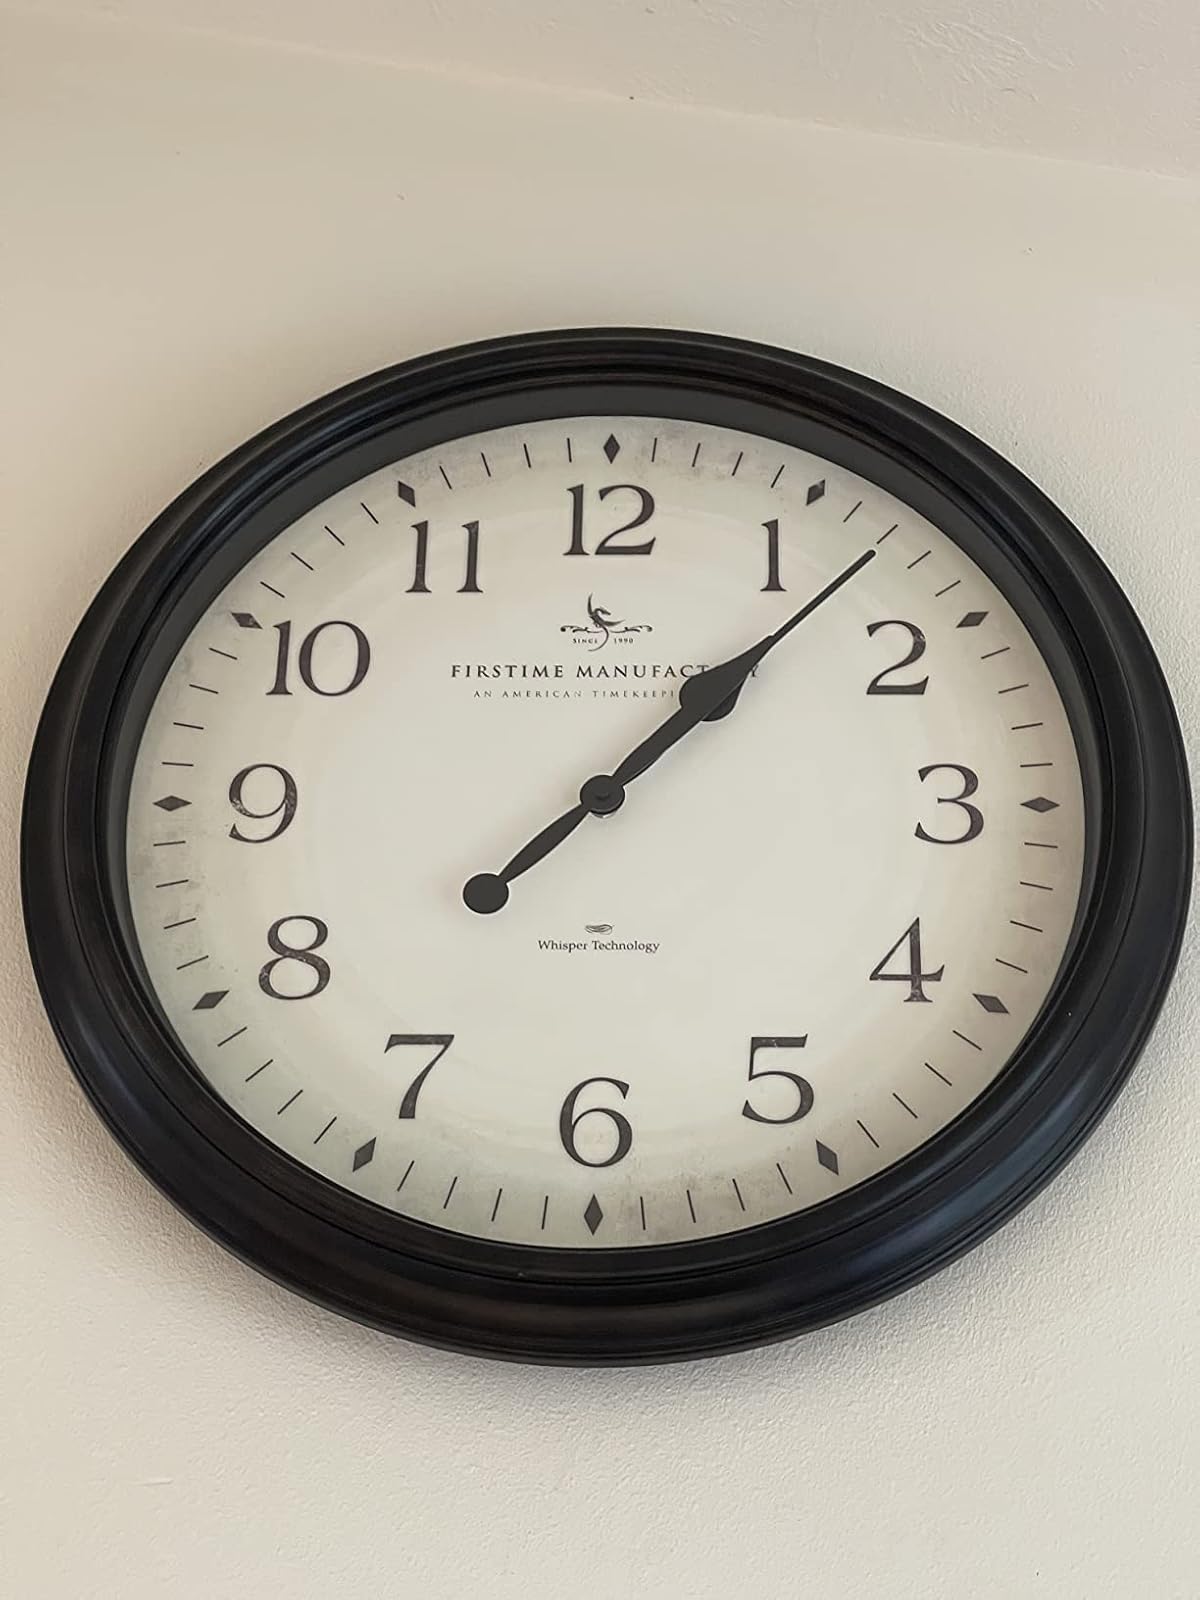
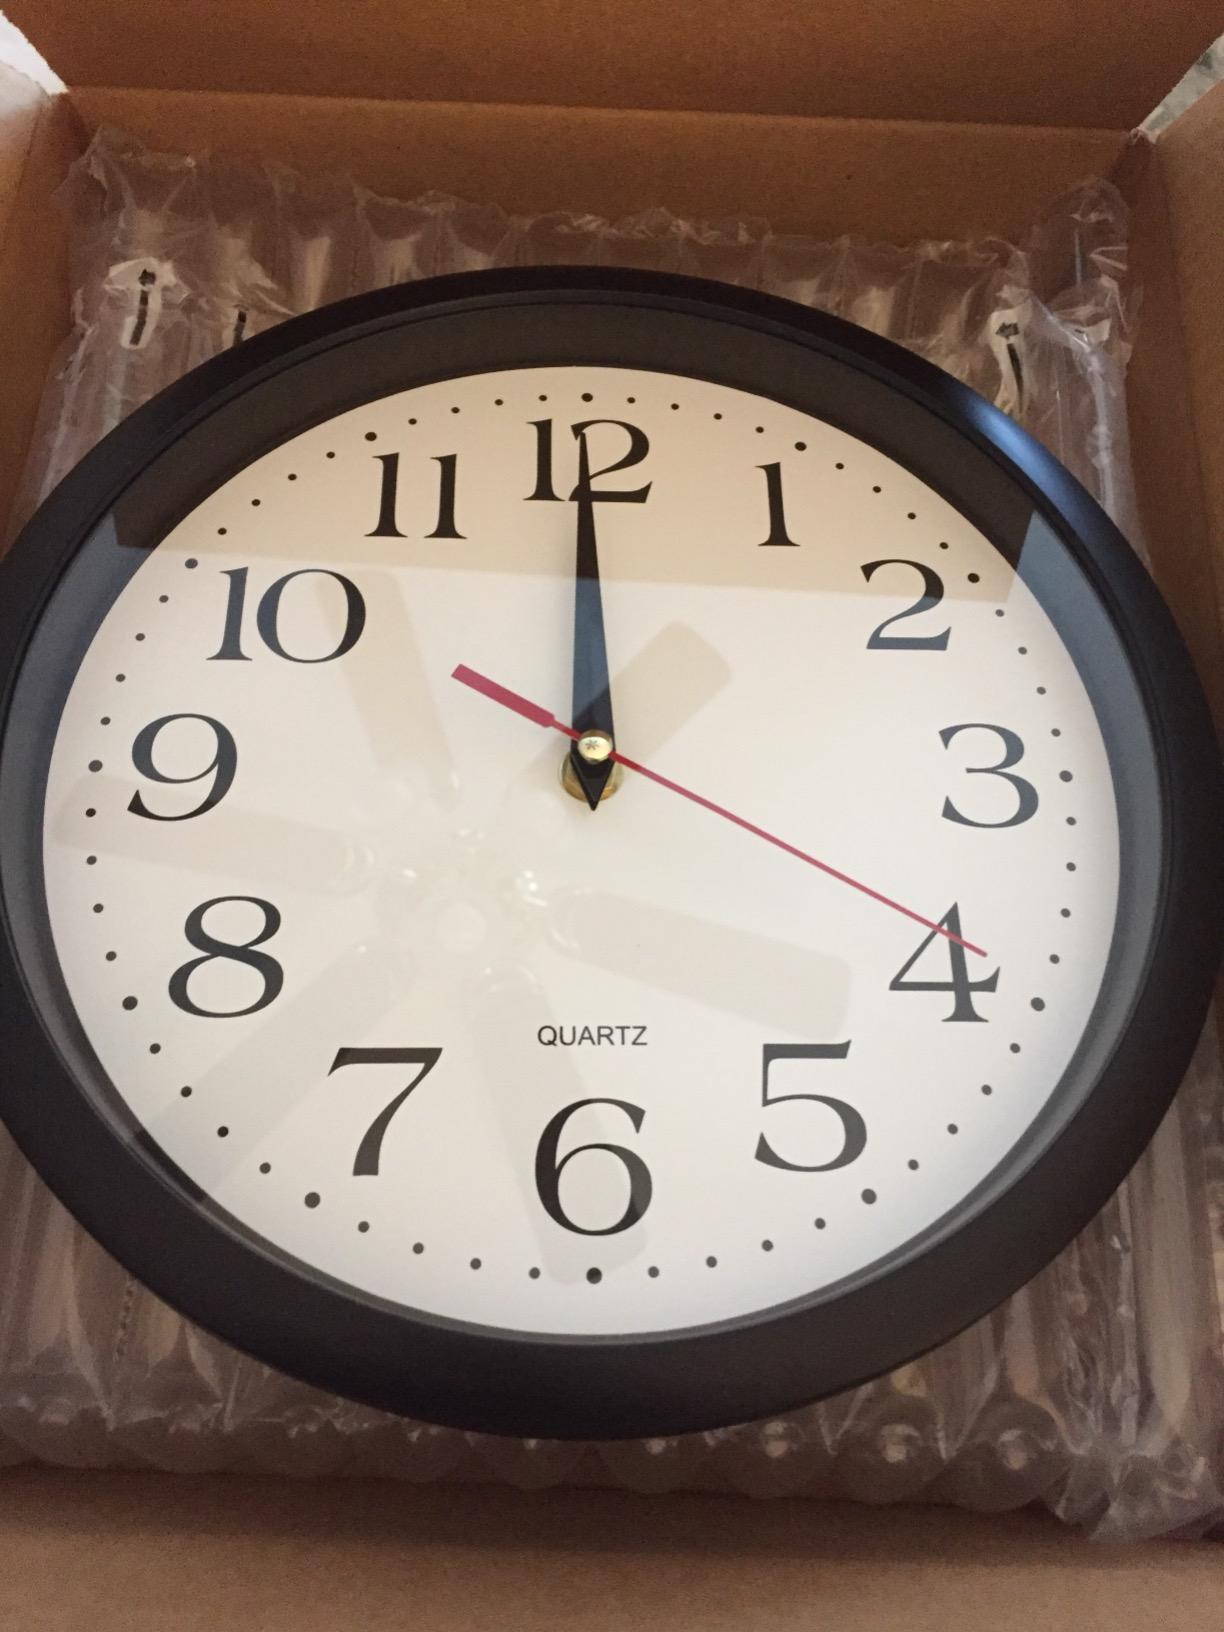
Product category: clock
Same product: no